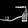
Label: Sandal